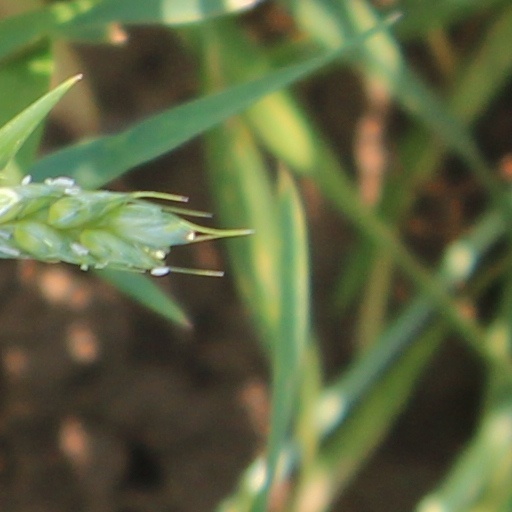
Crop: wheat